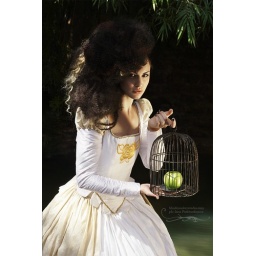
makeup by sara eudy. photography by: blind monkey studios. dress: AZAC designs